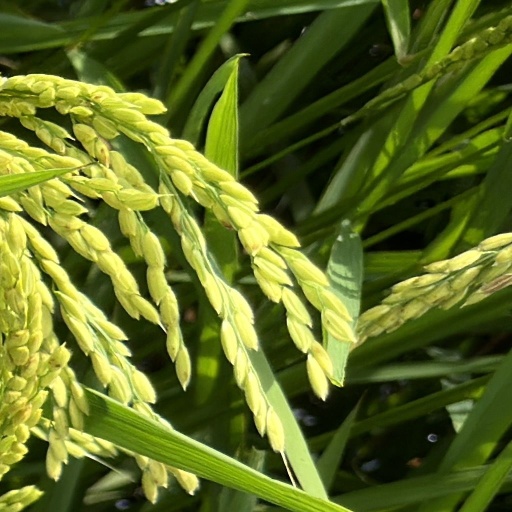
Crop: rice